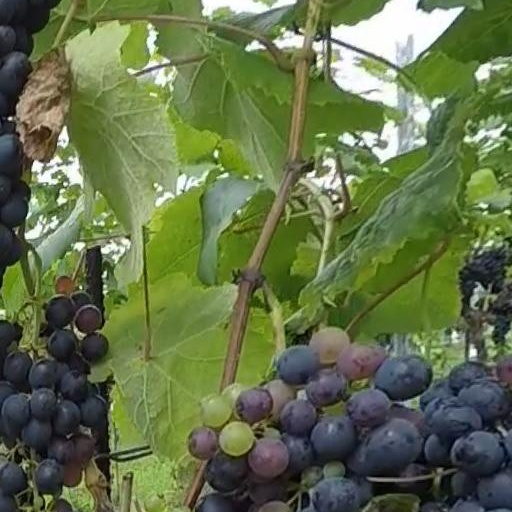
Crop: grape